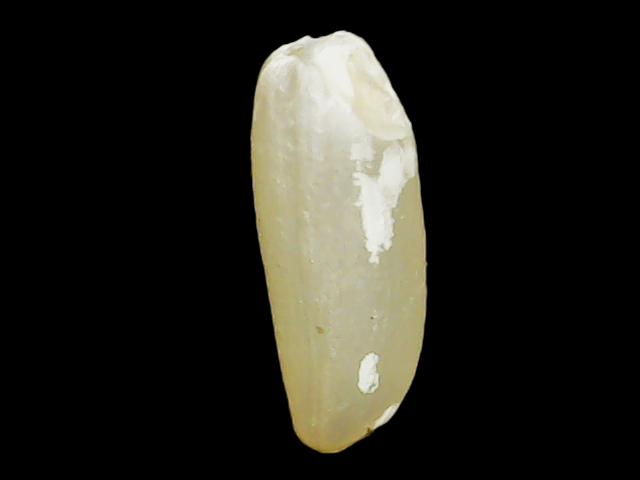
Rice variety: Binadhan12